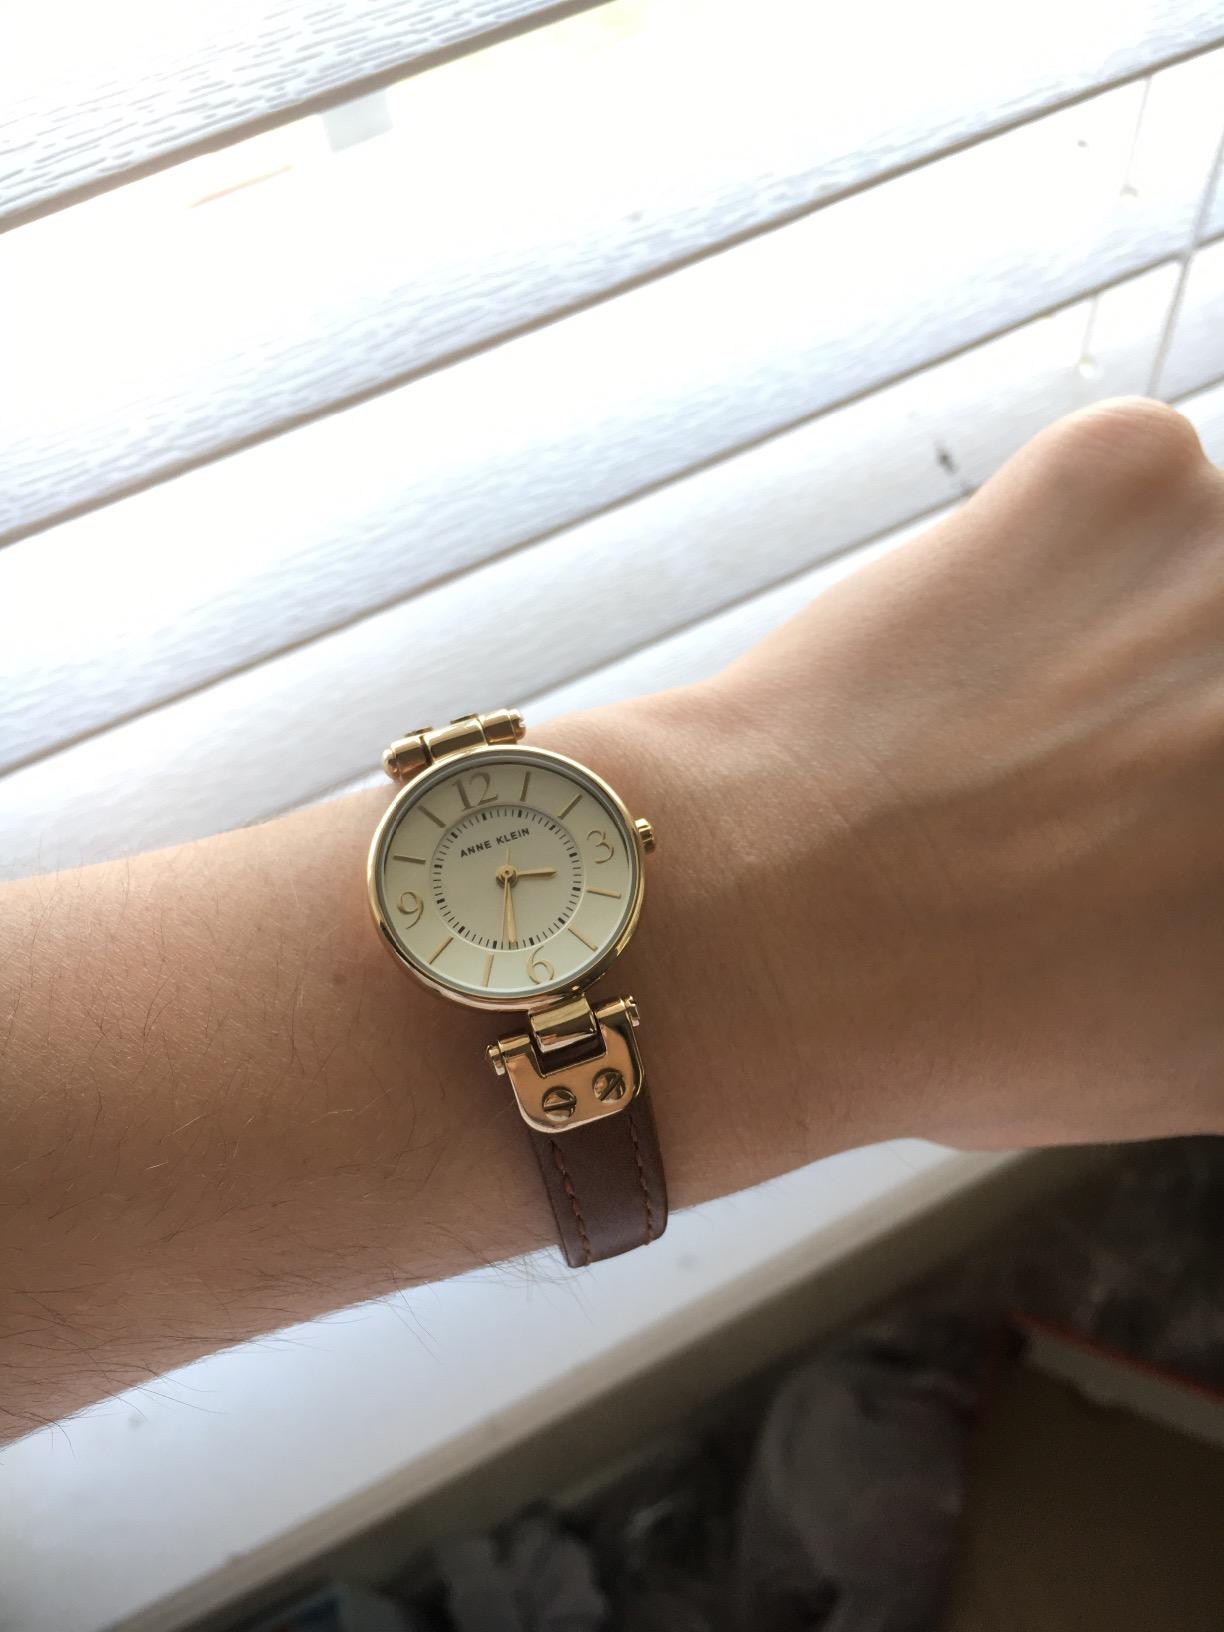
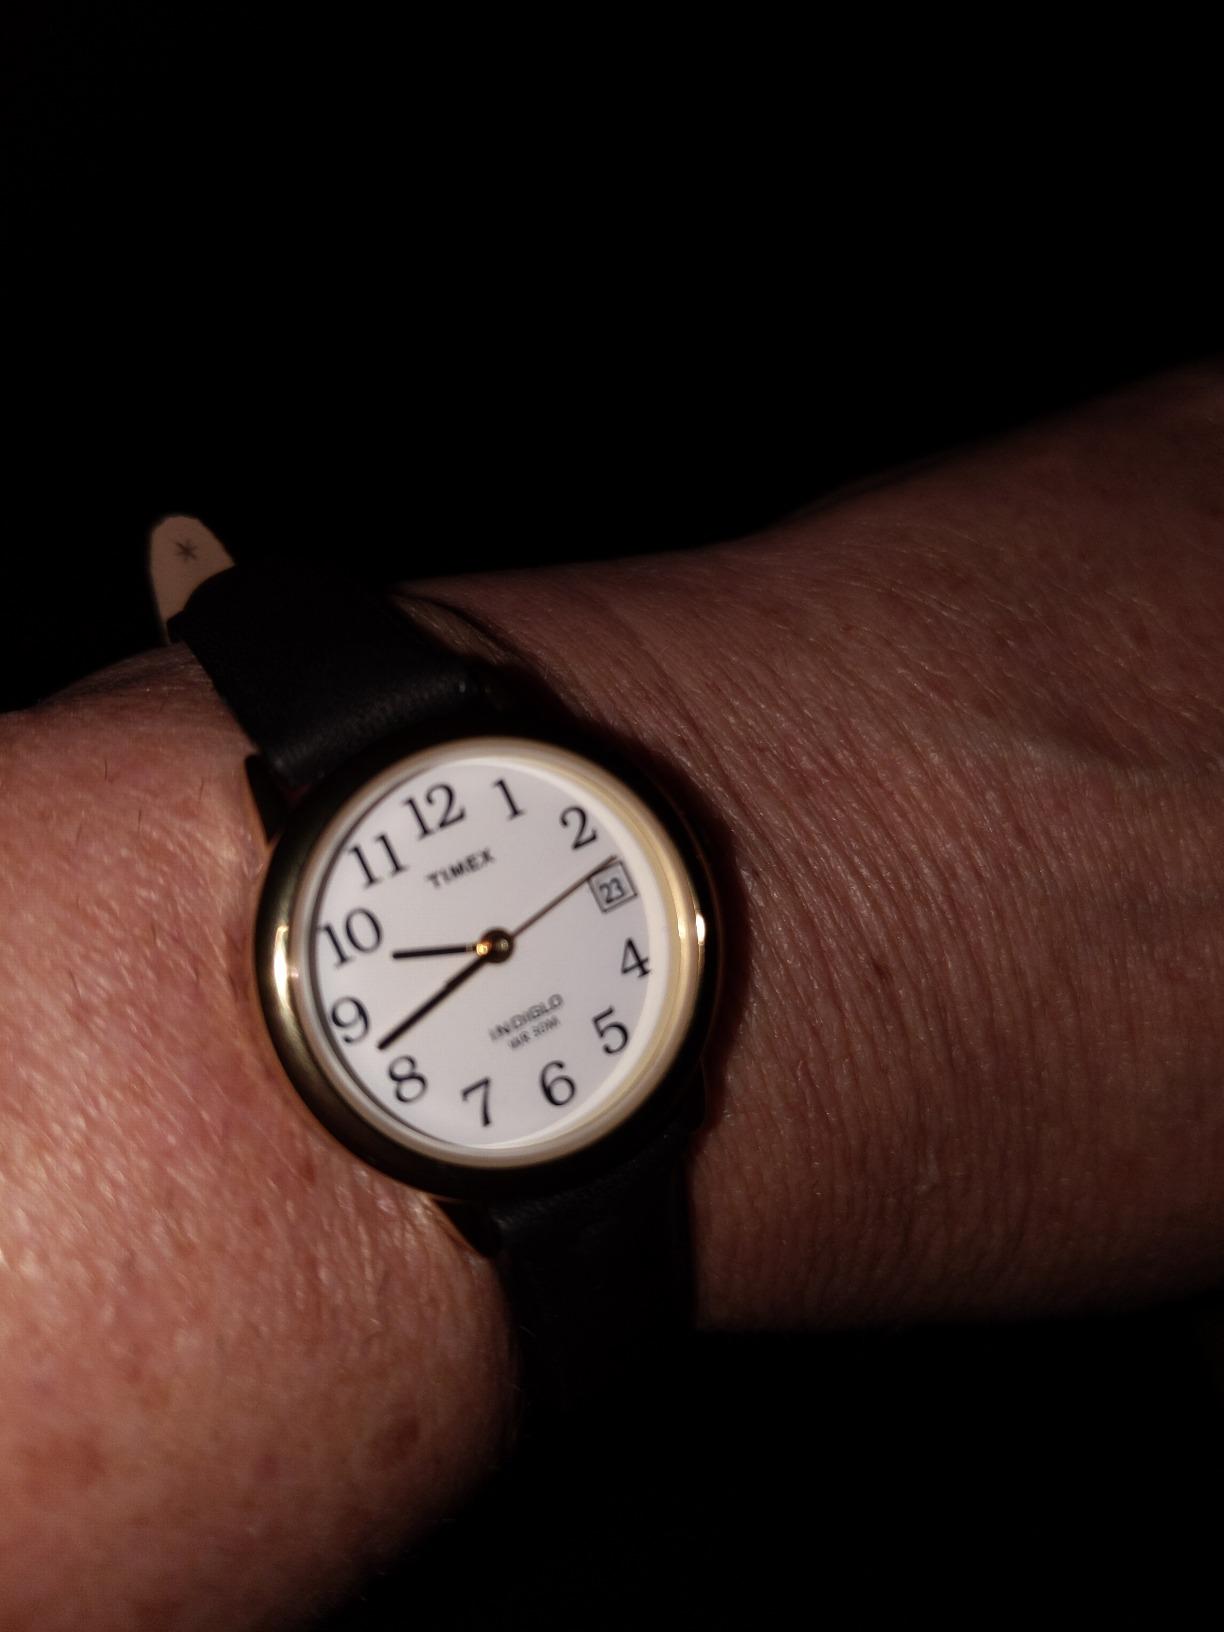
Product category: accessories_watch
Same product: no